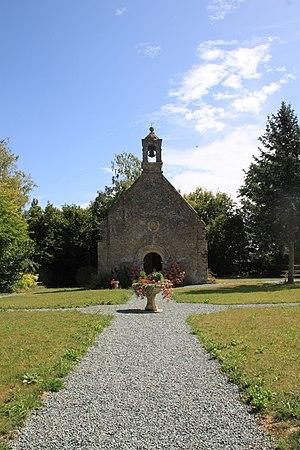
Au premier plan les parterres de la chapelle, au second plan, l'entrée de l'édifice.
Conlie est une commune française, située dans le département de la Sarthe en région Pays de la Loire, peuplée de 1 899 habitants.